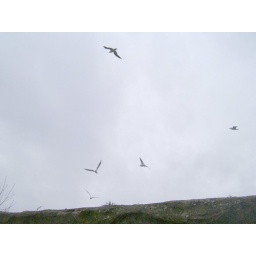
Sea-gulls were flying over Chester Zoo's penguin centre (though that isn't the building in the photo).